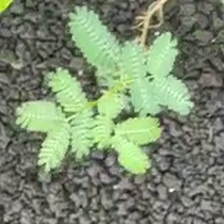
Weed species: Dwarf_cassia_(Chamaecrista pumila)